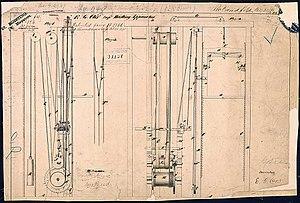
Un ascenseur est un transport vertical assurant le déplacement en hauteur.